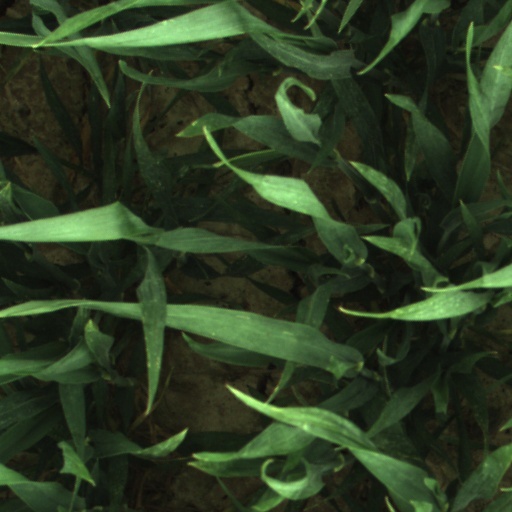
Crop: wheat